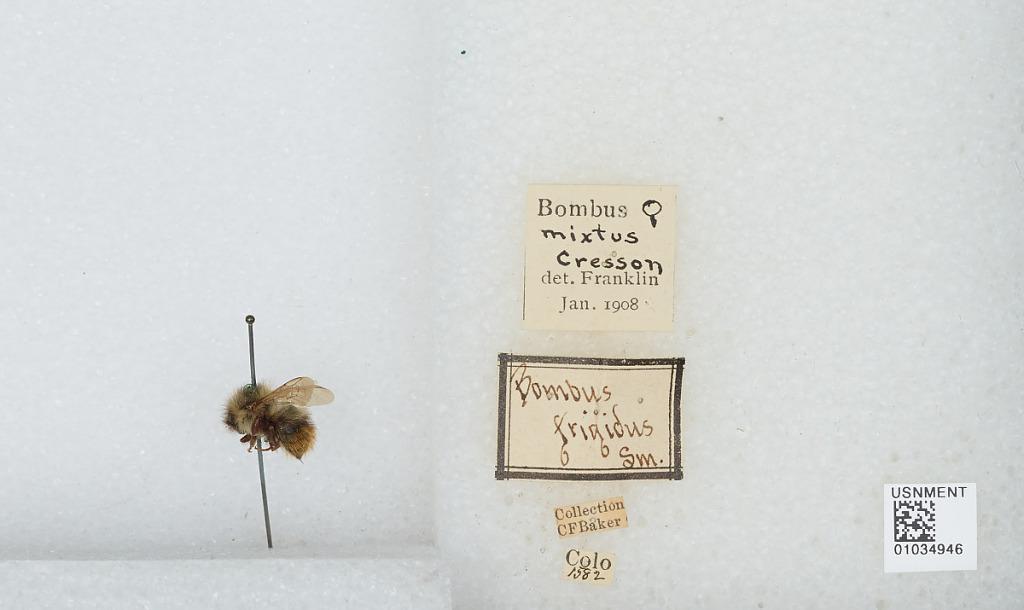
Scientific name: Bombus (Pyrobombus) mixtus Cresson
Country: United States
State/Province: Colorado
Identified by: Franklin